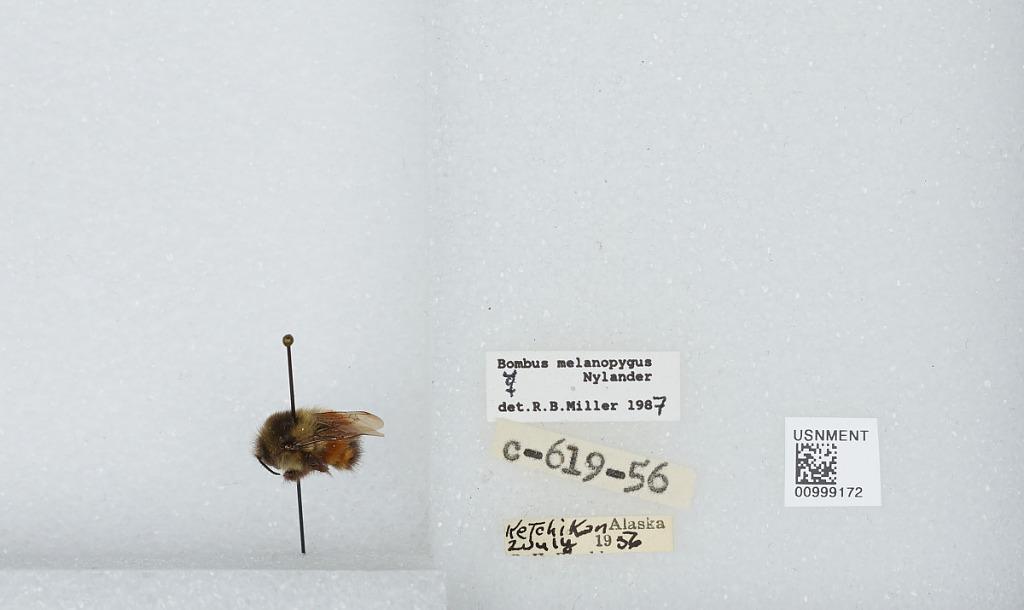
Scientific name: Bombus (Pyrobombus) melanopygus Nylander
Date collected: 1956-7-2
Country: United States
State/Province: Alaska
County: Ketchikan Gateway
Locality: Ketchikan
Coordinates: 55.35, -131.673
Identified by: Miller, R. B.